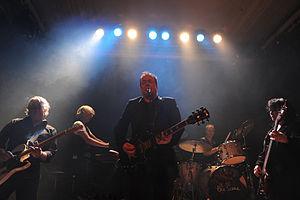
Matthew J. Lau, dit Thé Lau, né le 17 juillet 1952 à Bergen, en Hollande-Septentrionale et mort le 23 juin 2015 à Amsterdam, est un musicien, chanteur et écrivain néerlandais.